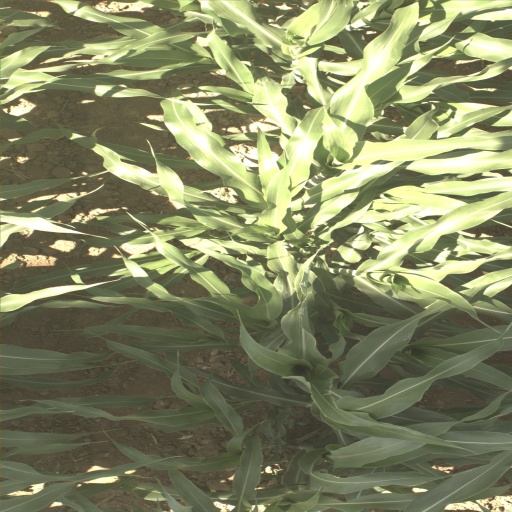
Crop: sorghum